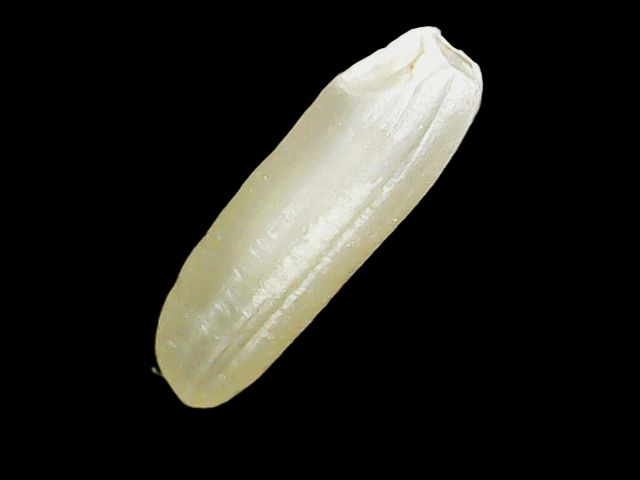
Rice variety: Binadhan16